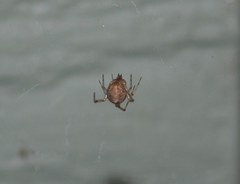
Species: Parasteatoda_tepidariorum